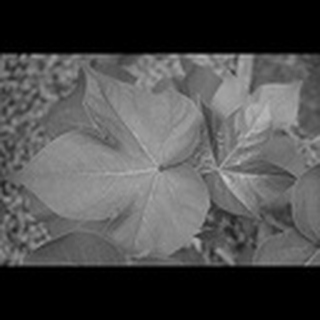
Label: healthy_cotton